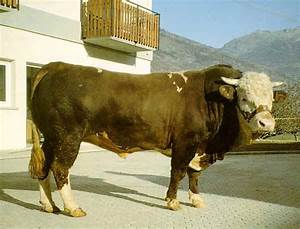
Label: mucca